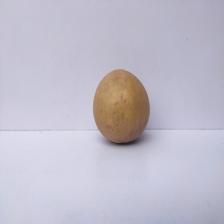
Size: Large